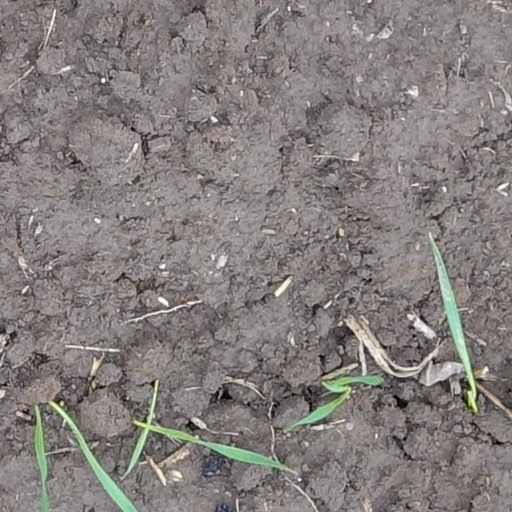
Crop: wheat